Kutubiyya Mosque

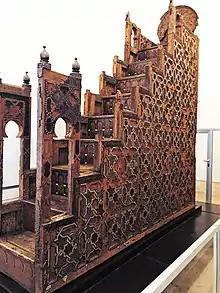

Although no longer standing today, the first mosque's layout is well-known thanks to modern excavations starting in 1923. The excavated foundations of the mosque, as well as the outline of its mihrab and "qibla" wall, are still visible today on the second mosque's northwestern side.